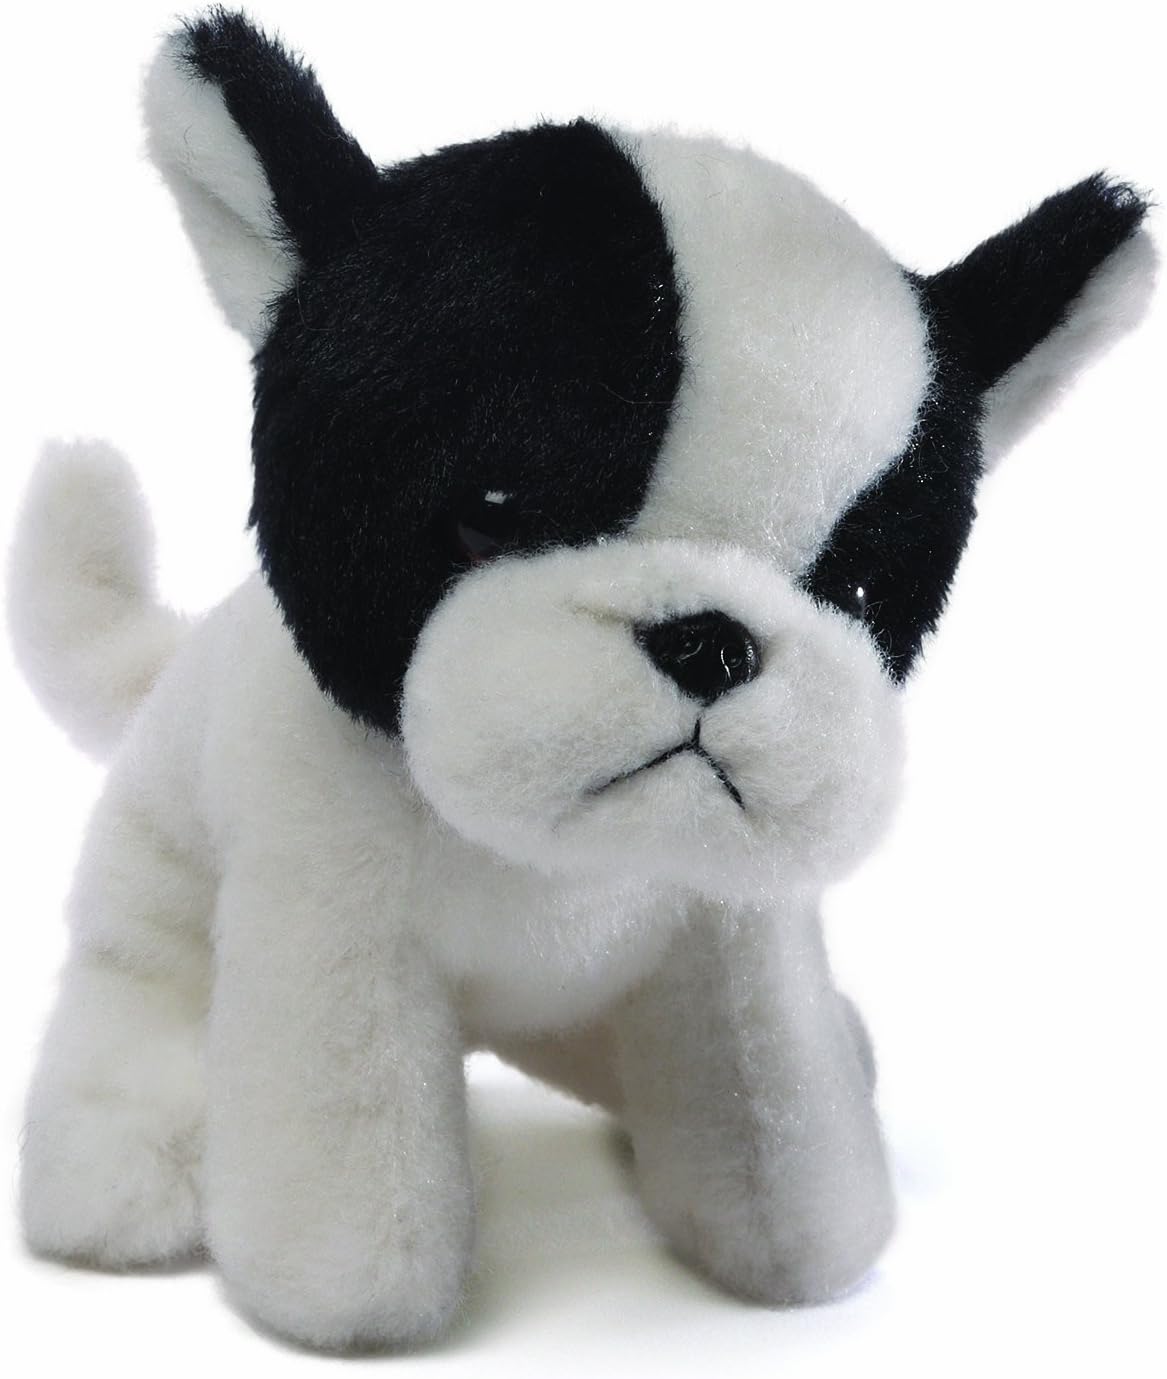
Gund Teacup Puppies 'Tess' Plush
Category: Toys & Games
This tiny little puppy is called a Teacup Puppy! No bigger than the size of your hand, this puppy is a french bulldog and her name is Tess. Measures 5" from head to bum, seated. Make sure to collect them all!.
Features: The world's most huggable since 1898 | Surface washable | Artist designed